Port Carling

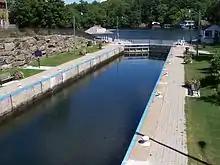
Port Carling "main" locks, 2006

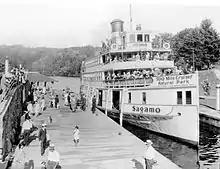
SS Sagamo at Port Carling locks, 1935

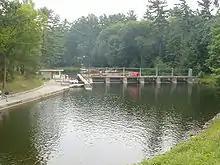
Port Carling small locks, closer view

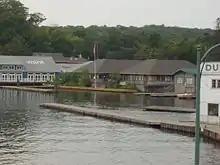
Steamboat Bay

Besides the town, which maintains much of its older architecture, there are several tourist and cultural sites: